Redwood Valley AVA

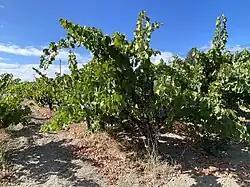
Old vine carignan in the Redwood Valley AVA in 2023.

The Redwood Valley AVA is an American Viticultural Area located in Mendocino County, California. The earliest vineyards were planted in the valley by Italian immigrants in the 19th century. The valley sits at an elevation that is higher than the surrounding area. It is cooler in climate and requires a later harvest for grapes to achieve ripeness.